Alexandros Kapelis

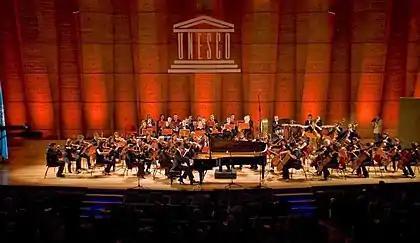
Alexandros Kapelis performing the Rachmaninov Second Piano Concerto at UNESCO

In 1999 and 2000, Kapelis performed fundraising concerts in London for Fight for Sight.